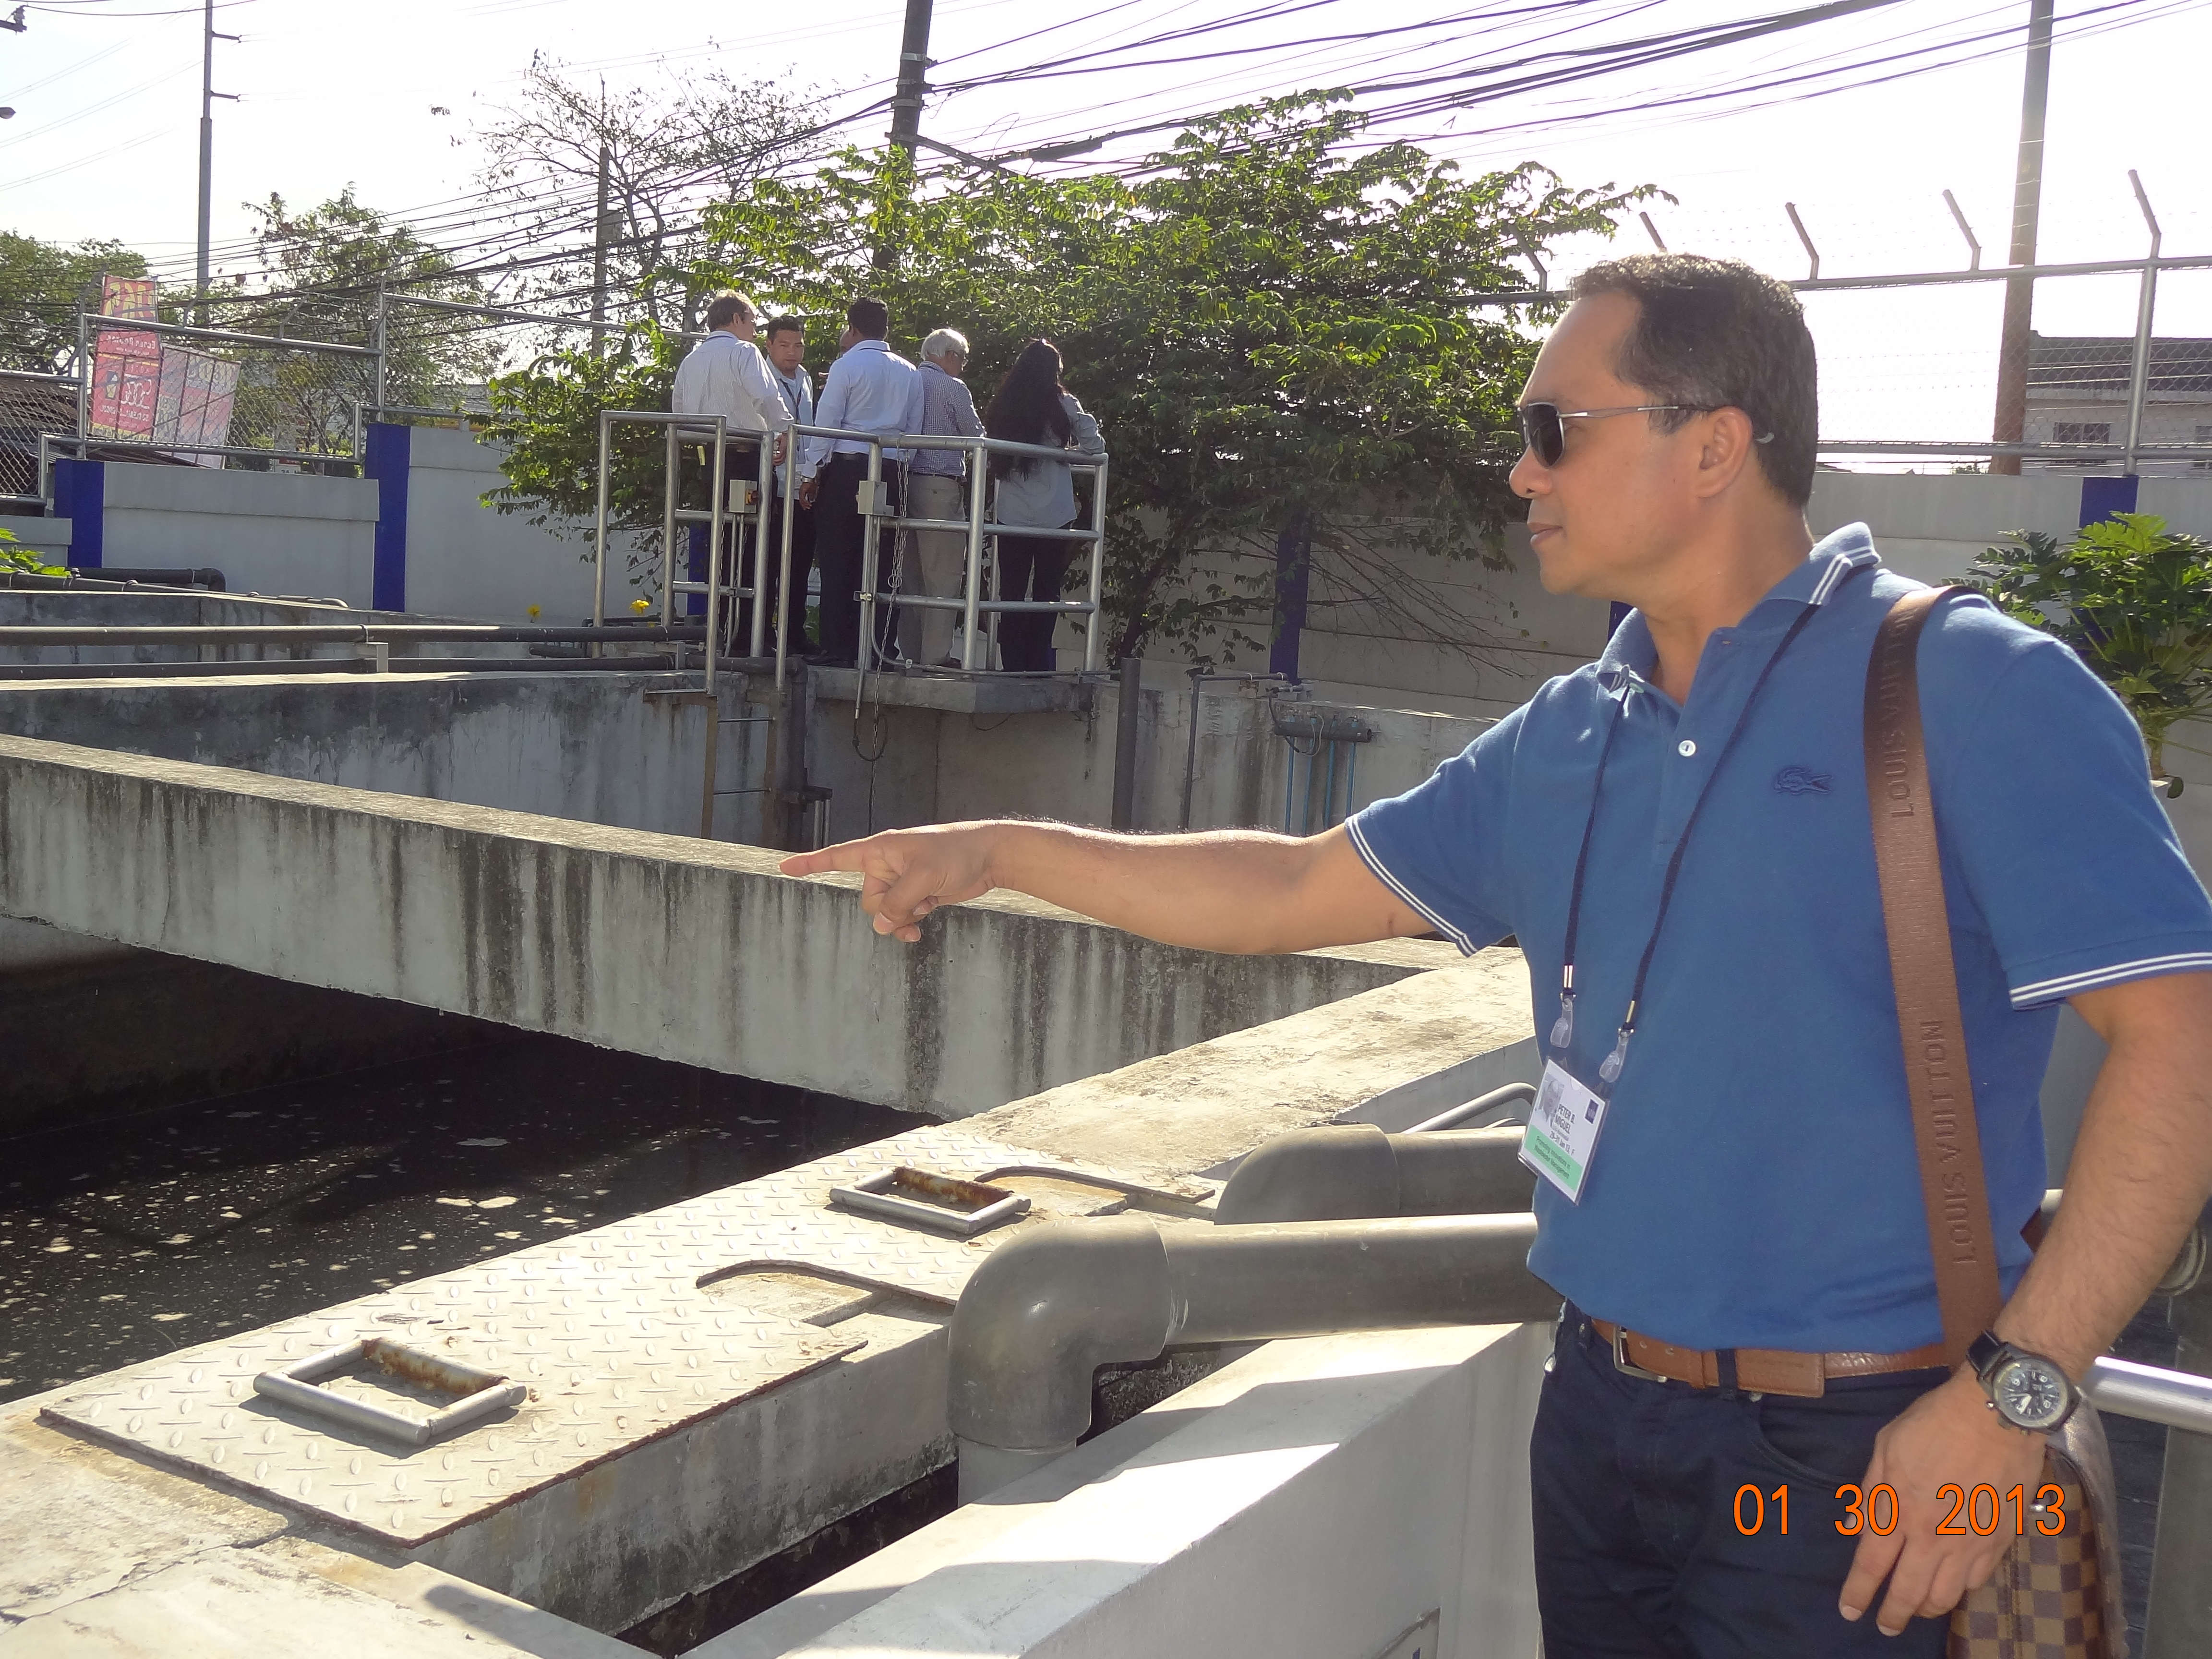
Mayor Peter Miguel (Koronadal City, Philippines) asking questions about the sequential batch reactor Owner of the picture: ADB Taken by Edzel Roman
Specialty: pharma-process
Anatomy: skin
Image credit: SuSanA Secretariat